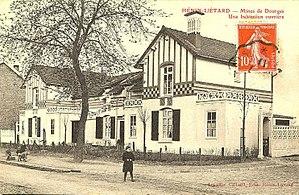
Compagnie des mines de Dourges, Pas-de-Calais, France.
La Compagnie des mines de Dourges est une compagnie minière qui a exploité la houille dans le Bassin minier du Nord-Pas-de-Calais à partir de 1856, date à laquelle la fosse nᵒ 2 a commencé à produire. Les premiers travaux pour une fosse nᵒ 1 ont débuté en 1850, mais quatre ans plus tard, le puits menace de s'effondrer. Le puits nᵒ 2 est donc entrepris, toujours à Hénin-Beaumont à cinquante mètres de l'avaleresse. Puis sont successivement ouvertes la fosse nᵒ 3 à Hénin-Beaumont et nᵒ 4 à Noyelles-Godault. L'avaleresse nᵒ 5, dans cette même commune, est un échec. Les fosses nᵒˢ 6 et 6 bis sont ensuite entreprises sur deux carreaux différents à Hénin-Beaumont et la fosse nᵒ 7 - 7 bis à Montigny-en-Gohelle. C'est à cette même période, dans les années 1890 - 1900 que les fosses nᵒˢ 2, 3 et 4 se dotent d'un puits bis.